Chacornac (crater)

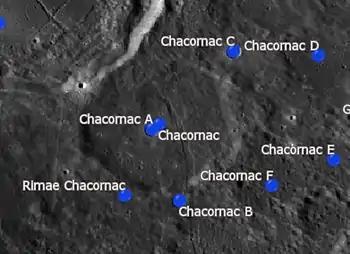
Satellite craters of Chacornac

By convention these features are identified on lunar maps by placing the letter on the side of the crater midpoint that is closest to "Chacornac".